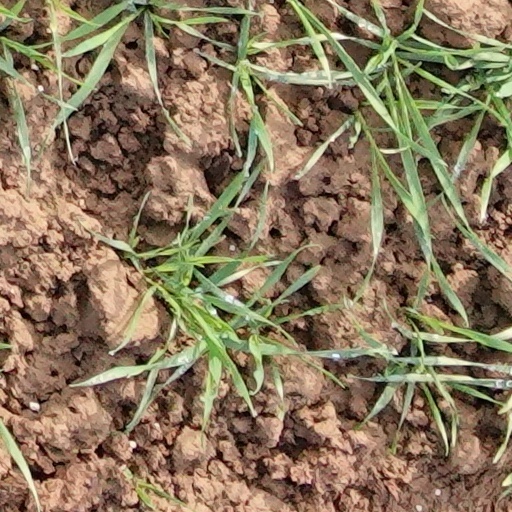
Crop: wheat